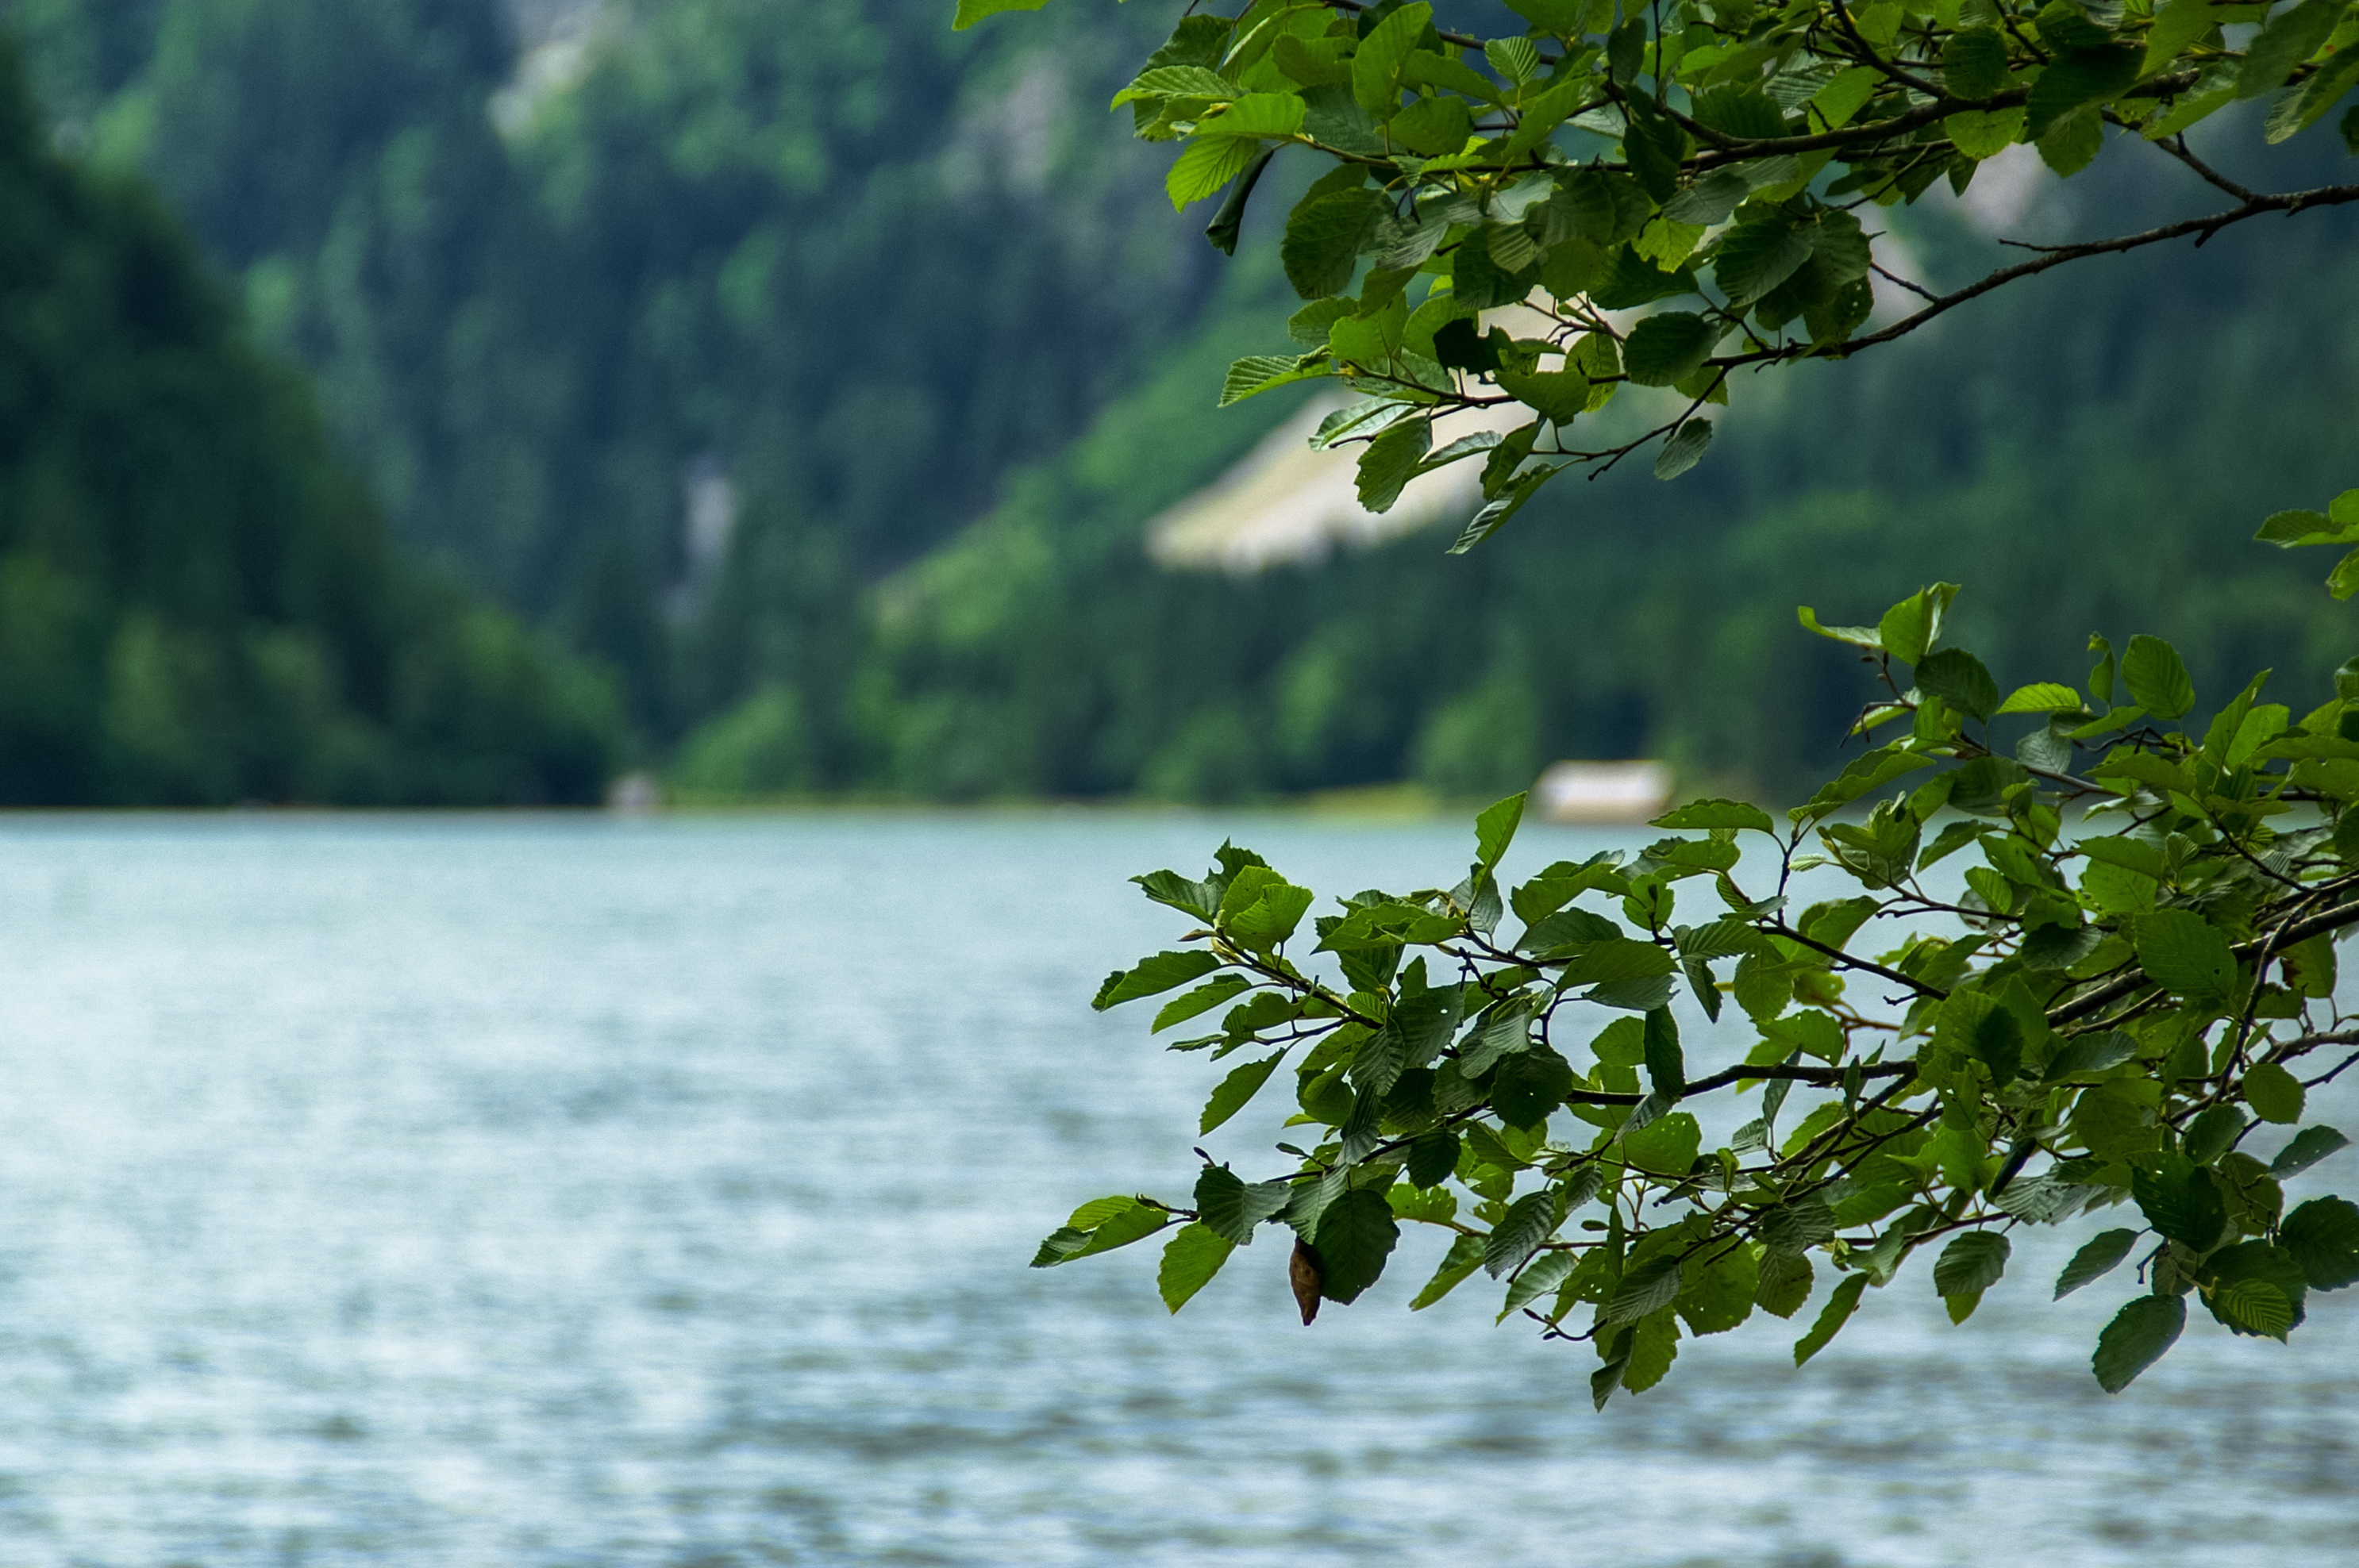
landscape, tree, water, nature, forest, grass, branch, plant, sunlight, leaf, flower, lake, river, summer, pond, green, reflection, autumn, botany, flora, austria, leaves, branches, woody plant, blatter